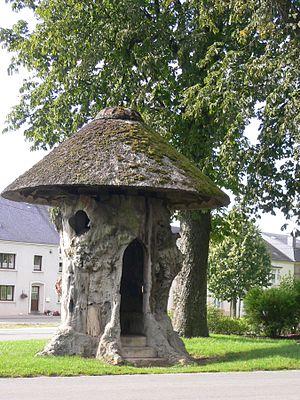
Orme de Gérouville, Meix-devant-Virton
Gérouville est une section et un village de la commune belge de Meix-devant-Virton située en Région wallonne dans la province de Luxembourg. La section comprend les localités de Gérouville, Limes et La Soye.